Sheraton Centre Toronto Hotel

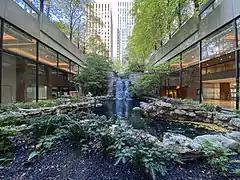
Courtyard waterfall

The Sheraton Centre Toronto Hotel is a 1300-room, 43-story hotel in Downtown Toronto, Ontario, Canada, opened in 1972. It is the second-tallest all-hotel building in Toronto, after the Delta Toronto Hotel.